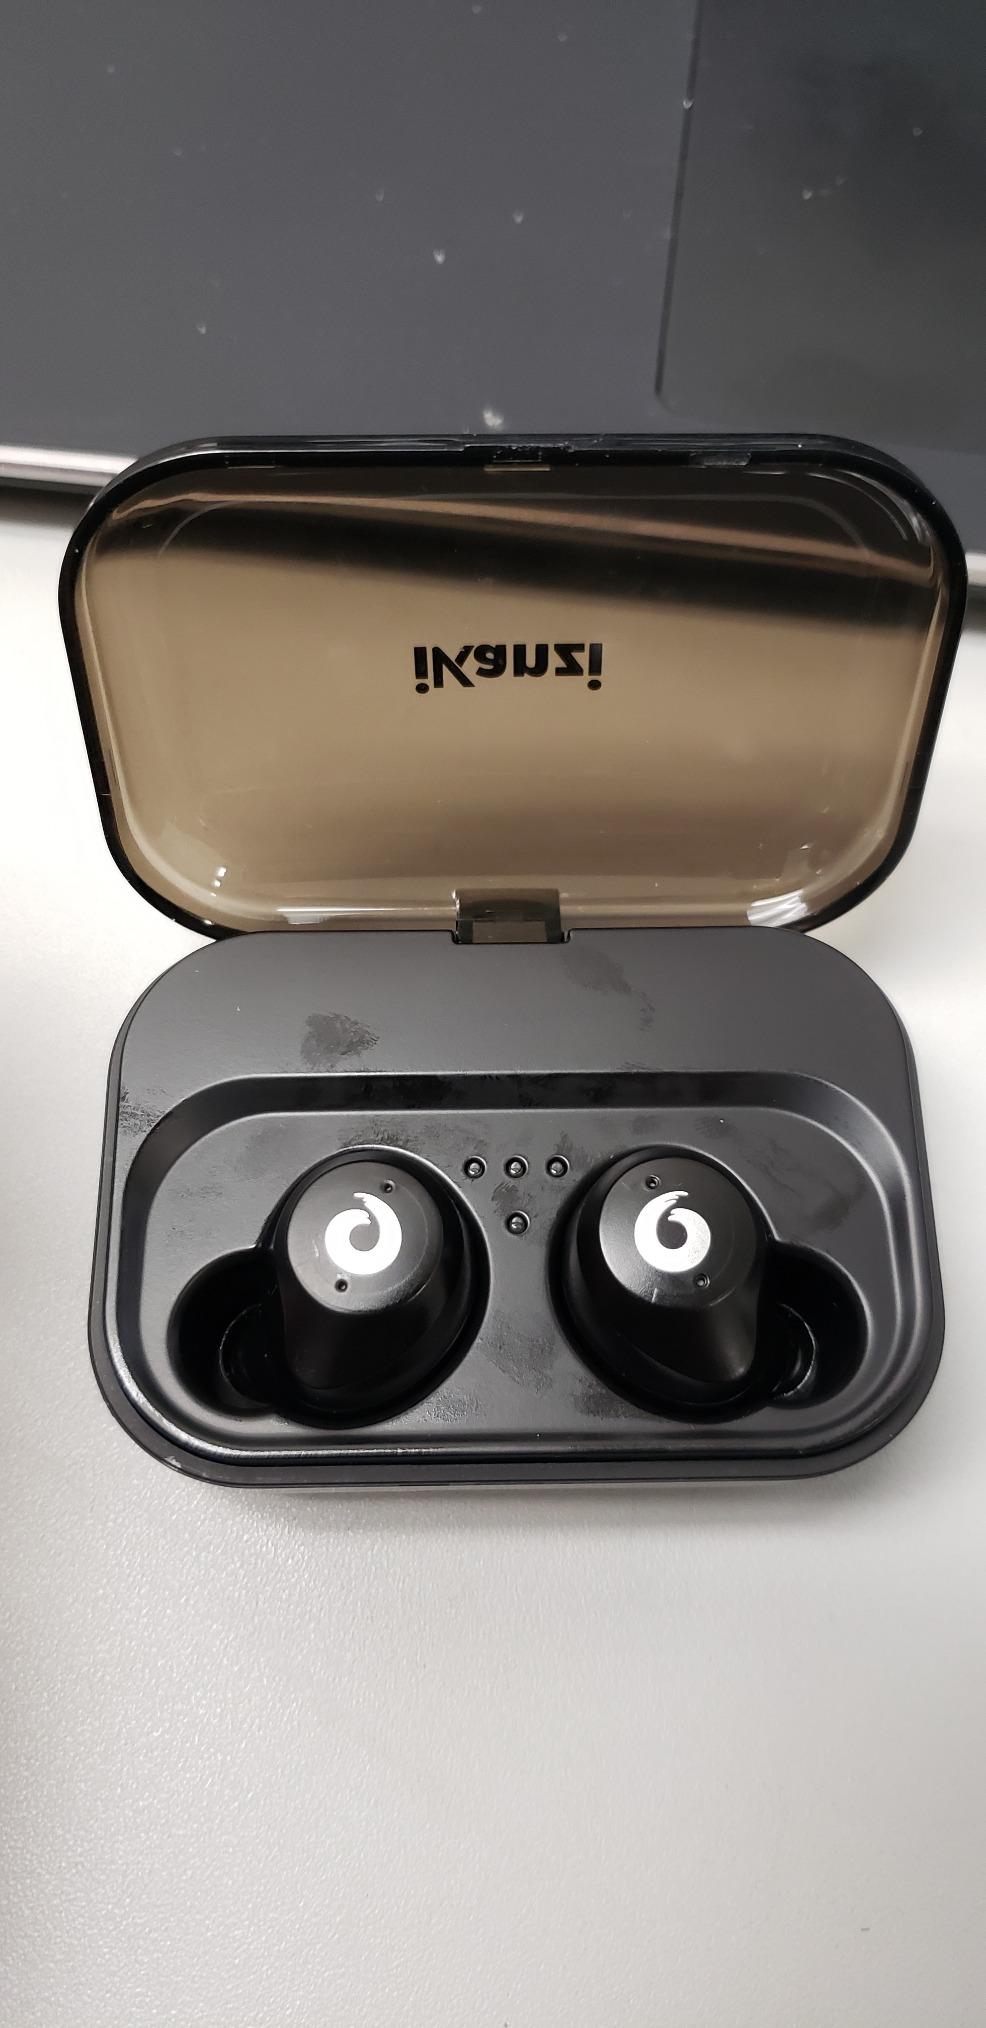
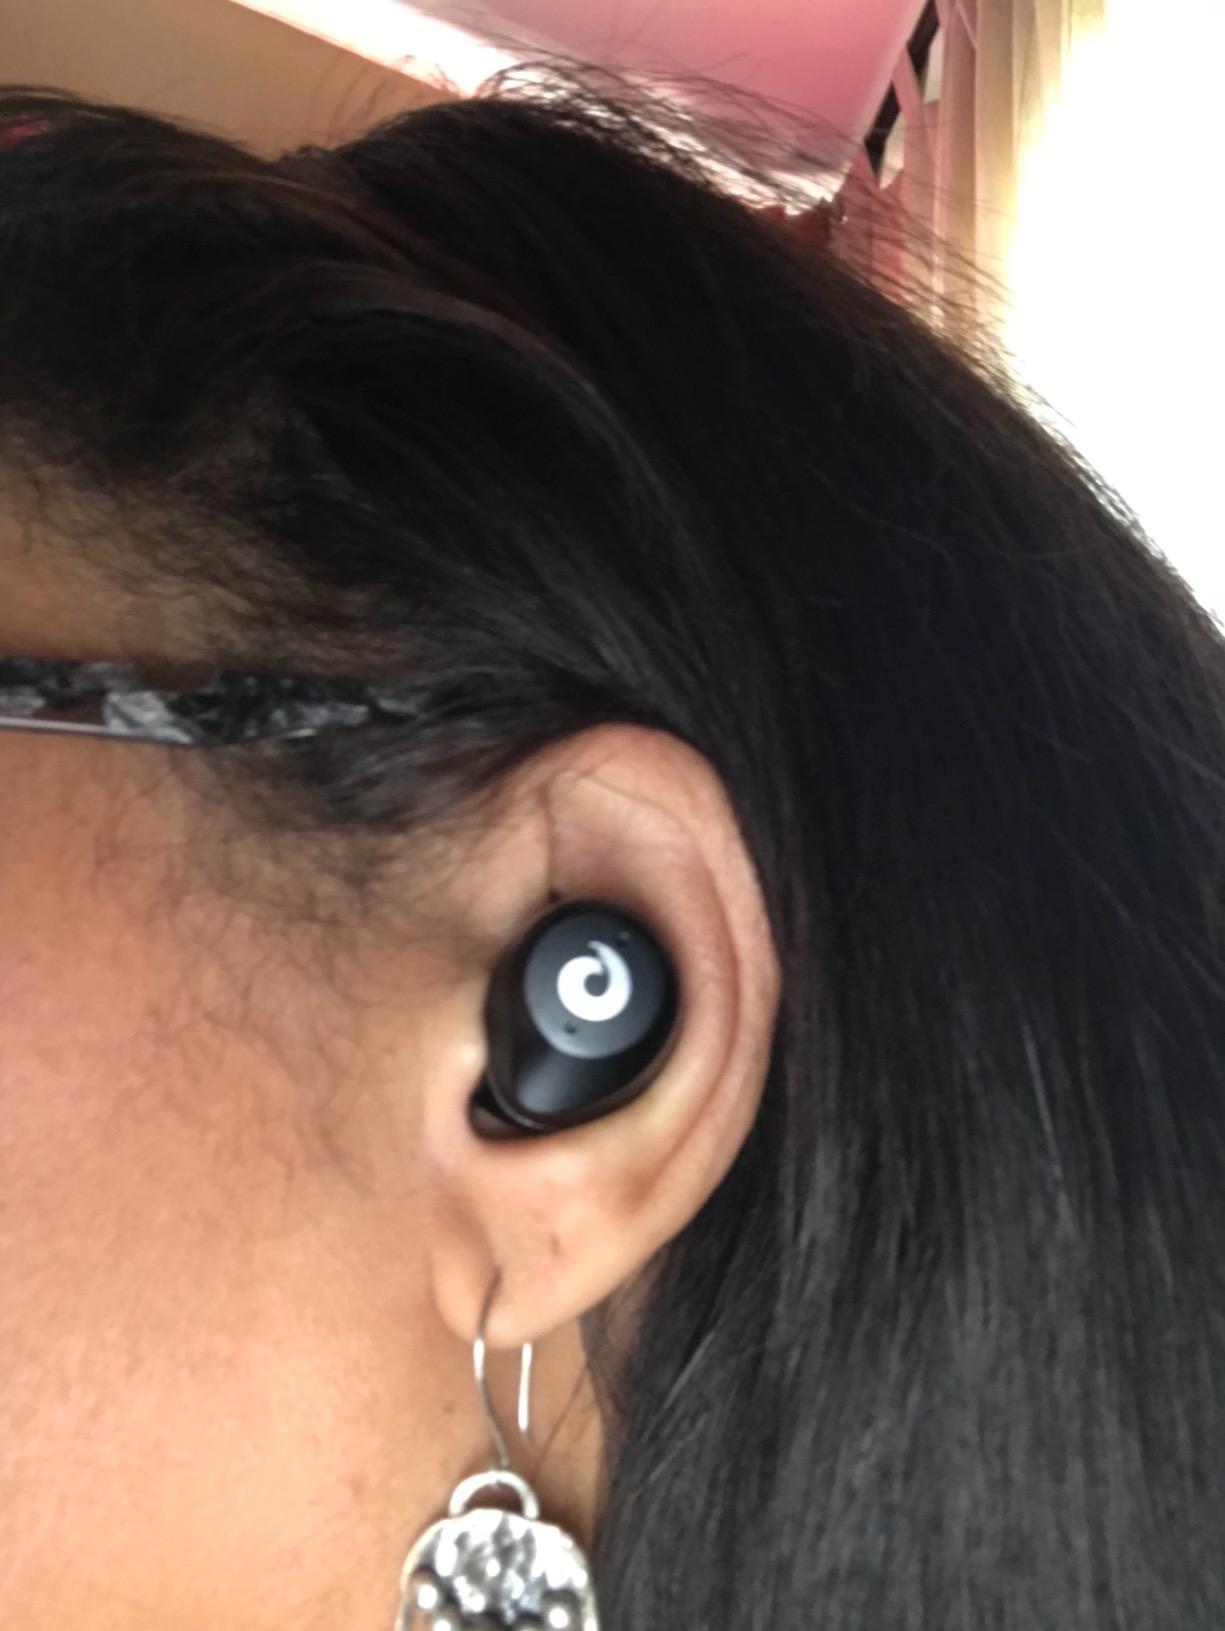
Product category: earbuds
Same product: yes